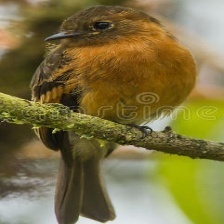
Species: CINNAMON FLYCATCHER
Scientific name: PYRRHOMYIAS CINNAMOMEUS